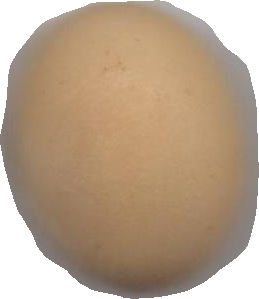
Variety: Grobogan